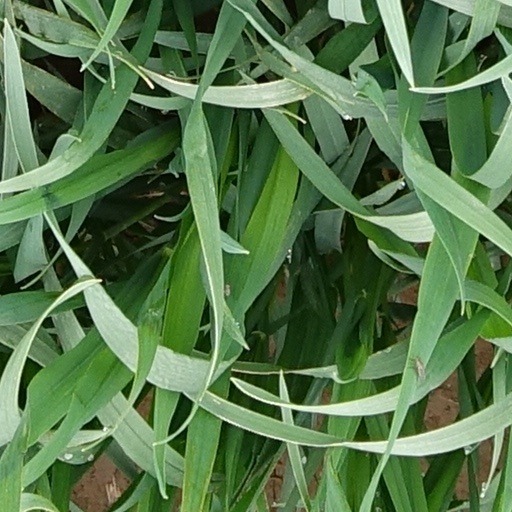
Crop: wheat